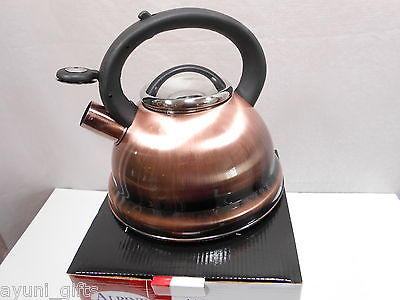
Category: kettle